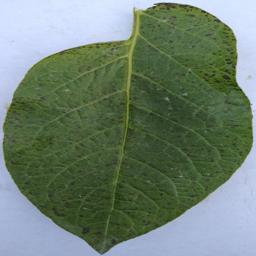
Etiqueta: Tizon_Temprano